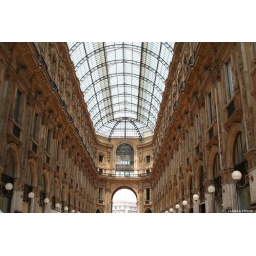
glass cieling of a building in Milan